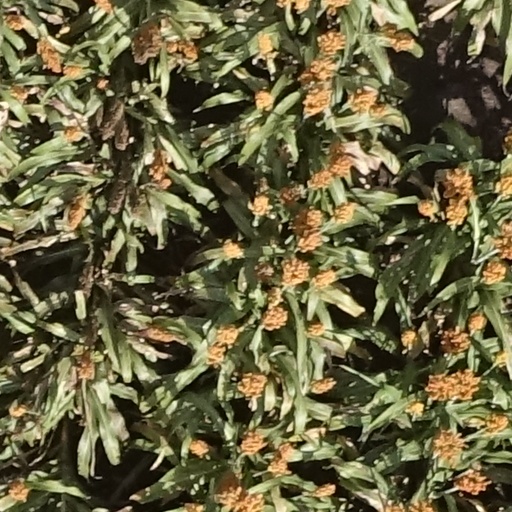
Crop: sorghum